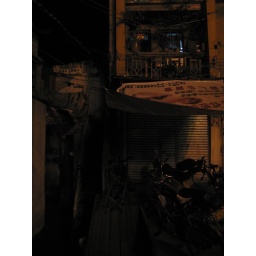
Almost every building in Meizhou (and China) has a store on the ground level and apartments above.